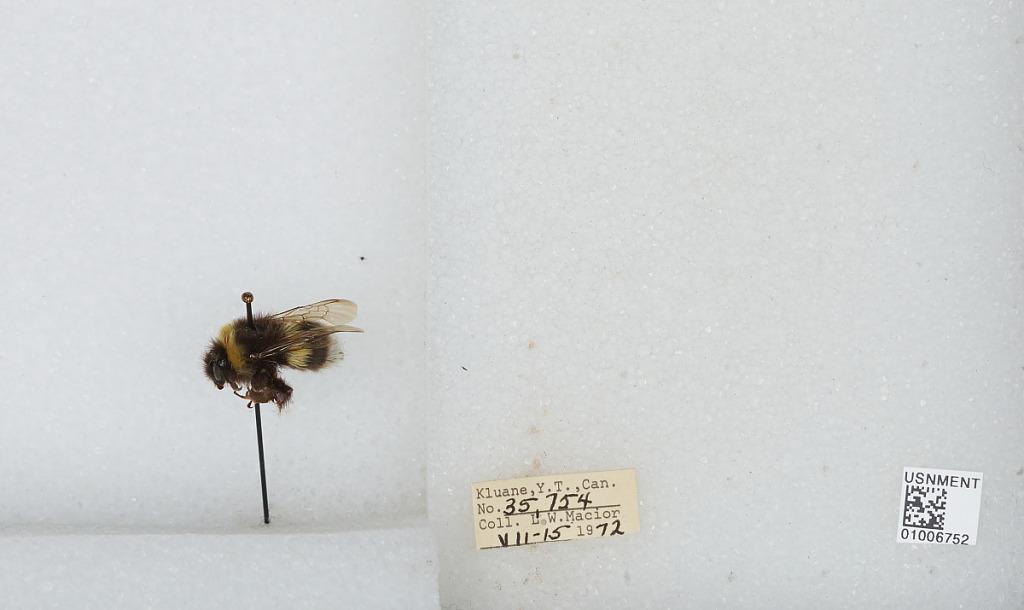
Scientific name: Bombus (Bombus) lucorum (Linnaeus)
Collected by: L. Macior
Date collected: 1972-7-15
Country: Canada
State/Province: Yukon Territory
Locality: Kluane
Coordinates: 60.75, -139.5